Pakistan Museum of Natural History

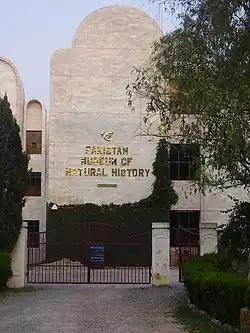
Entrance to the museum

Pakistan Museum of Natural History (PMNH), established in 1976, is a public natural history museum situated in Islamabad, the federal capital of Pakistan.